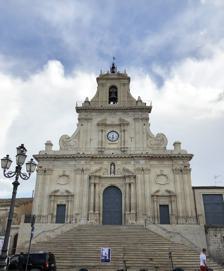
Building: San Sebastiano, Palazzolo Acreide
Country: Italy
Year built: 1768
Facade of San Sebastiano San Sebastiano is a Baroque style church in the town of Palazzolo Acreide , province of Siracusa, region of Sicily , Italy. History and description A church at the site, also dedicated to St Sebastian, stood at the site since the 15th century, next to a smaller church dedicated to St Roch (San Rocco). It was enlarged in the 16th and 17th centuries but, like most of the edifices of Palazzolo, was destroyed in 1693 by a huge earthquake . In the early 18th century a new edifice was built, with a nave and two aisles. The monumental façade was begun in 1723, designed by the Siracusan sculptor Mario Diamanti . It was completed, along with the campanile , in 1768. The church is noteworthy for its fine Baroque decorations, including a wide use of stuccoes in the interior. The vault of the central nave has three large 19th-century frescoes, while the altars are decorated with polychrome marbles, with altarpieces or statues portraying saints. The central nave ends with an apse including the St Crucifix Chapel and a majestic marble high altar, with a 17th-century crucifix. Other artworks include the titular saint's statue (by an unknown artist, 1663), a statue of the Madonna, the organ (1728-29) and a painting of St. Marguerite (1758) by Olivio Sozzi . References